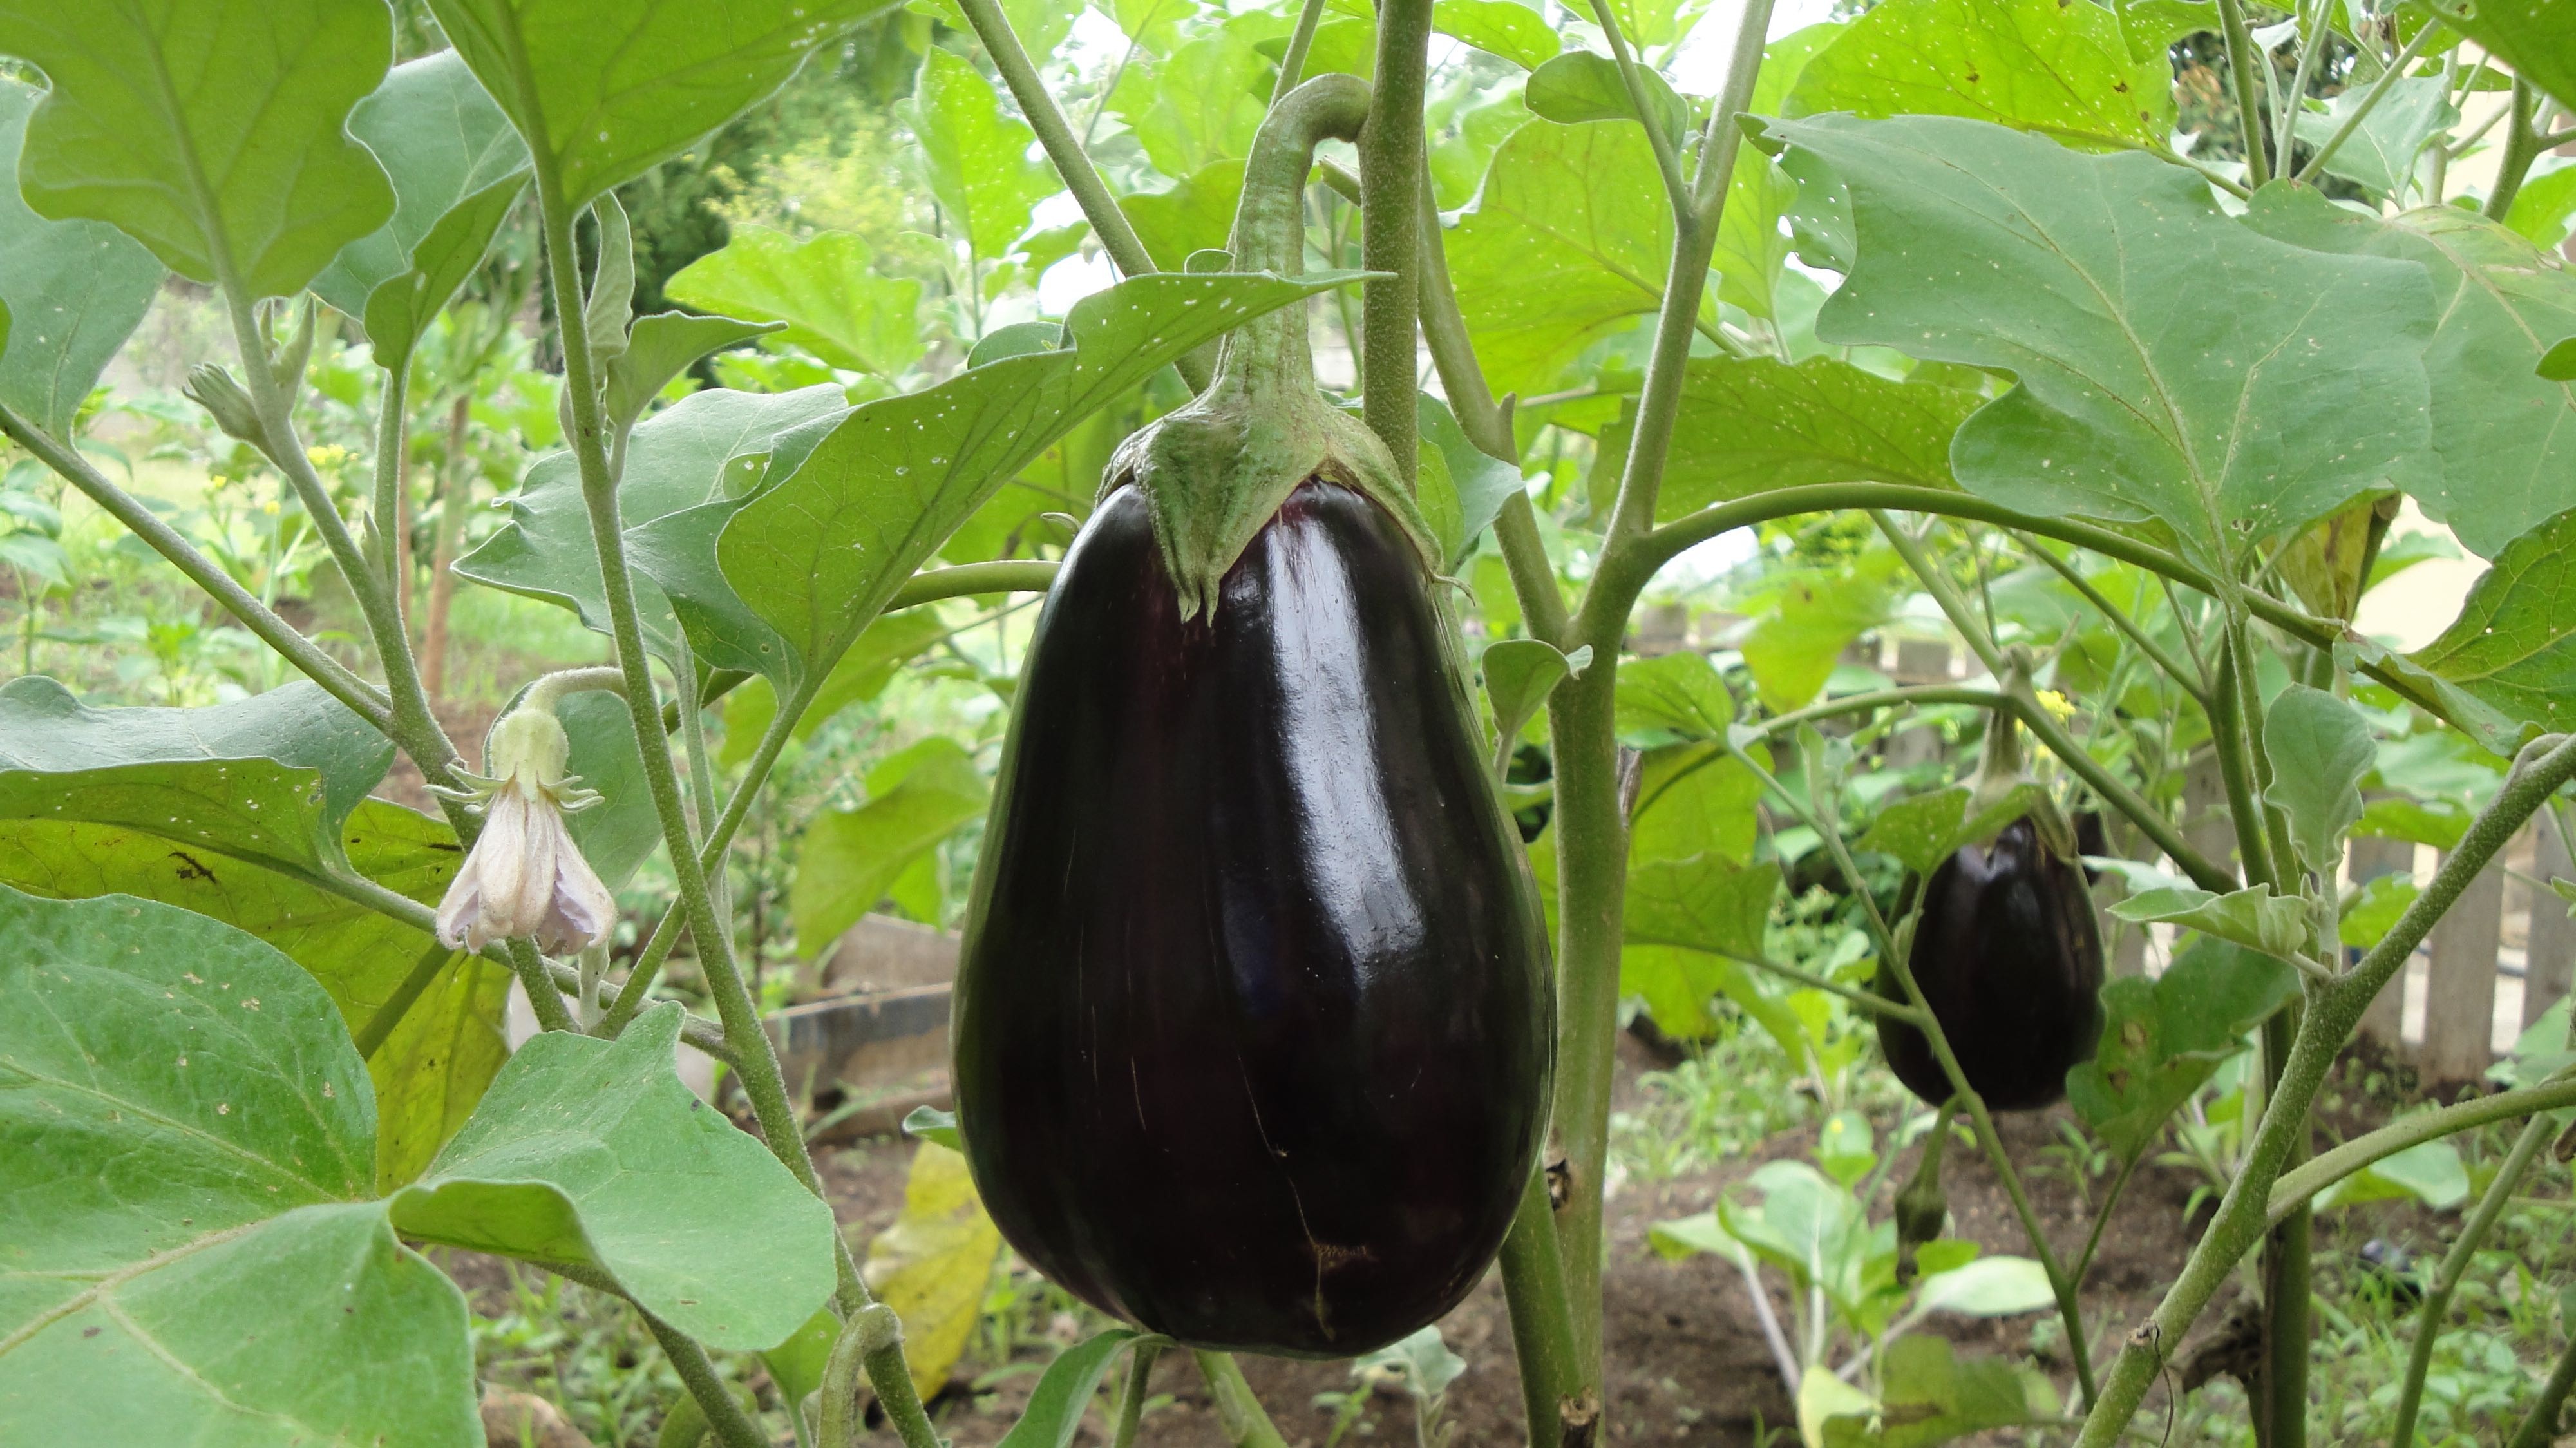
plant, fruit, flower, food, produce, vegetable, agriculture, gourd, eggplant, cucurbita, arum, flowering plant, land plant, cucumber gourd and melon family